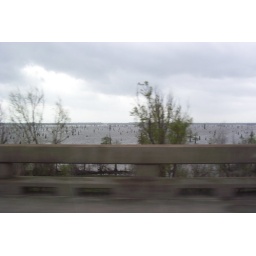
This is a very long bridge over a lot of water in Louisiana.